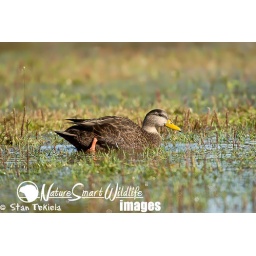
American Black Duck, Anas rubripes, adult male in blue water, taken in Shakopee, MN, in the wild